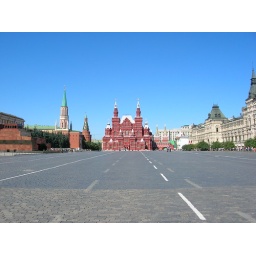
(The red building in the center is the State History Museum)